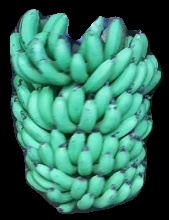
Variety: pachbale
Grade: grade1